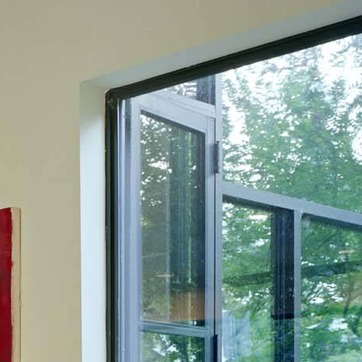
Material: glass